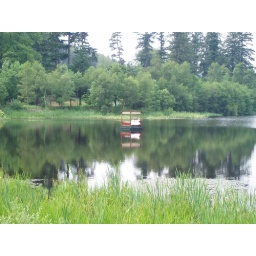
Serene bed on a lake in Northumberland,  England